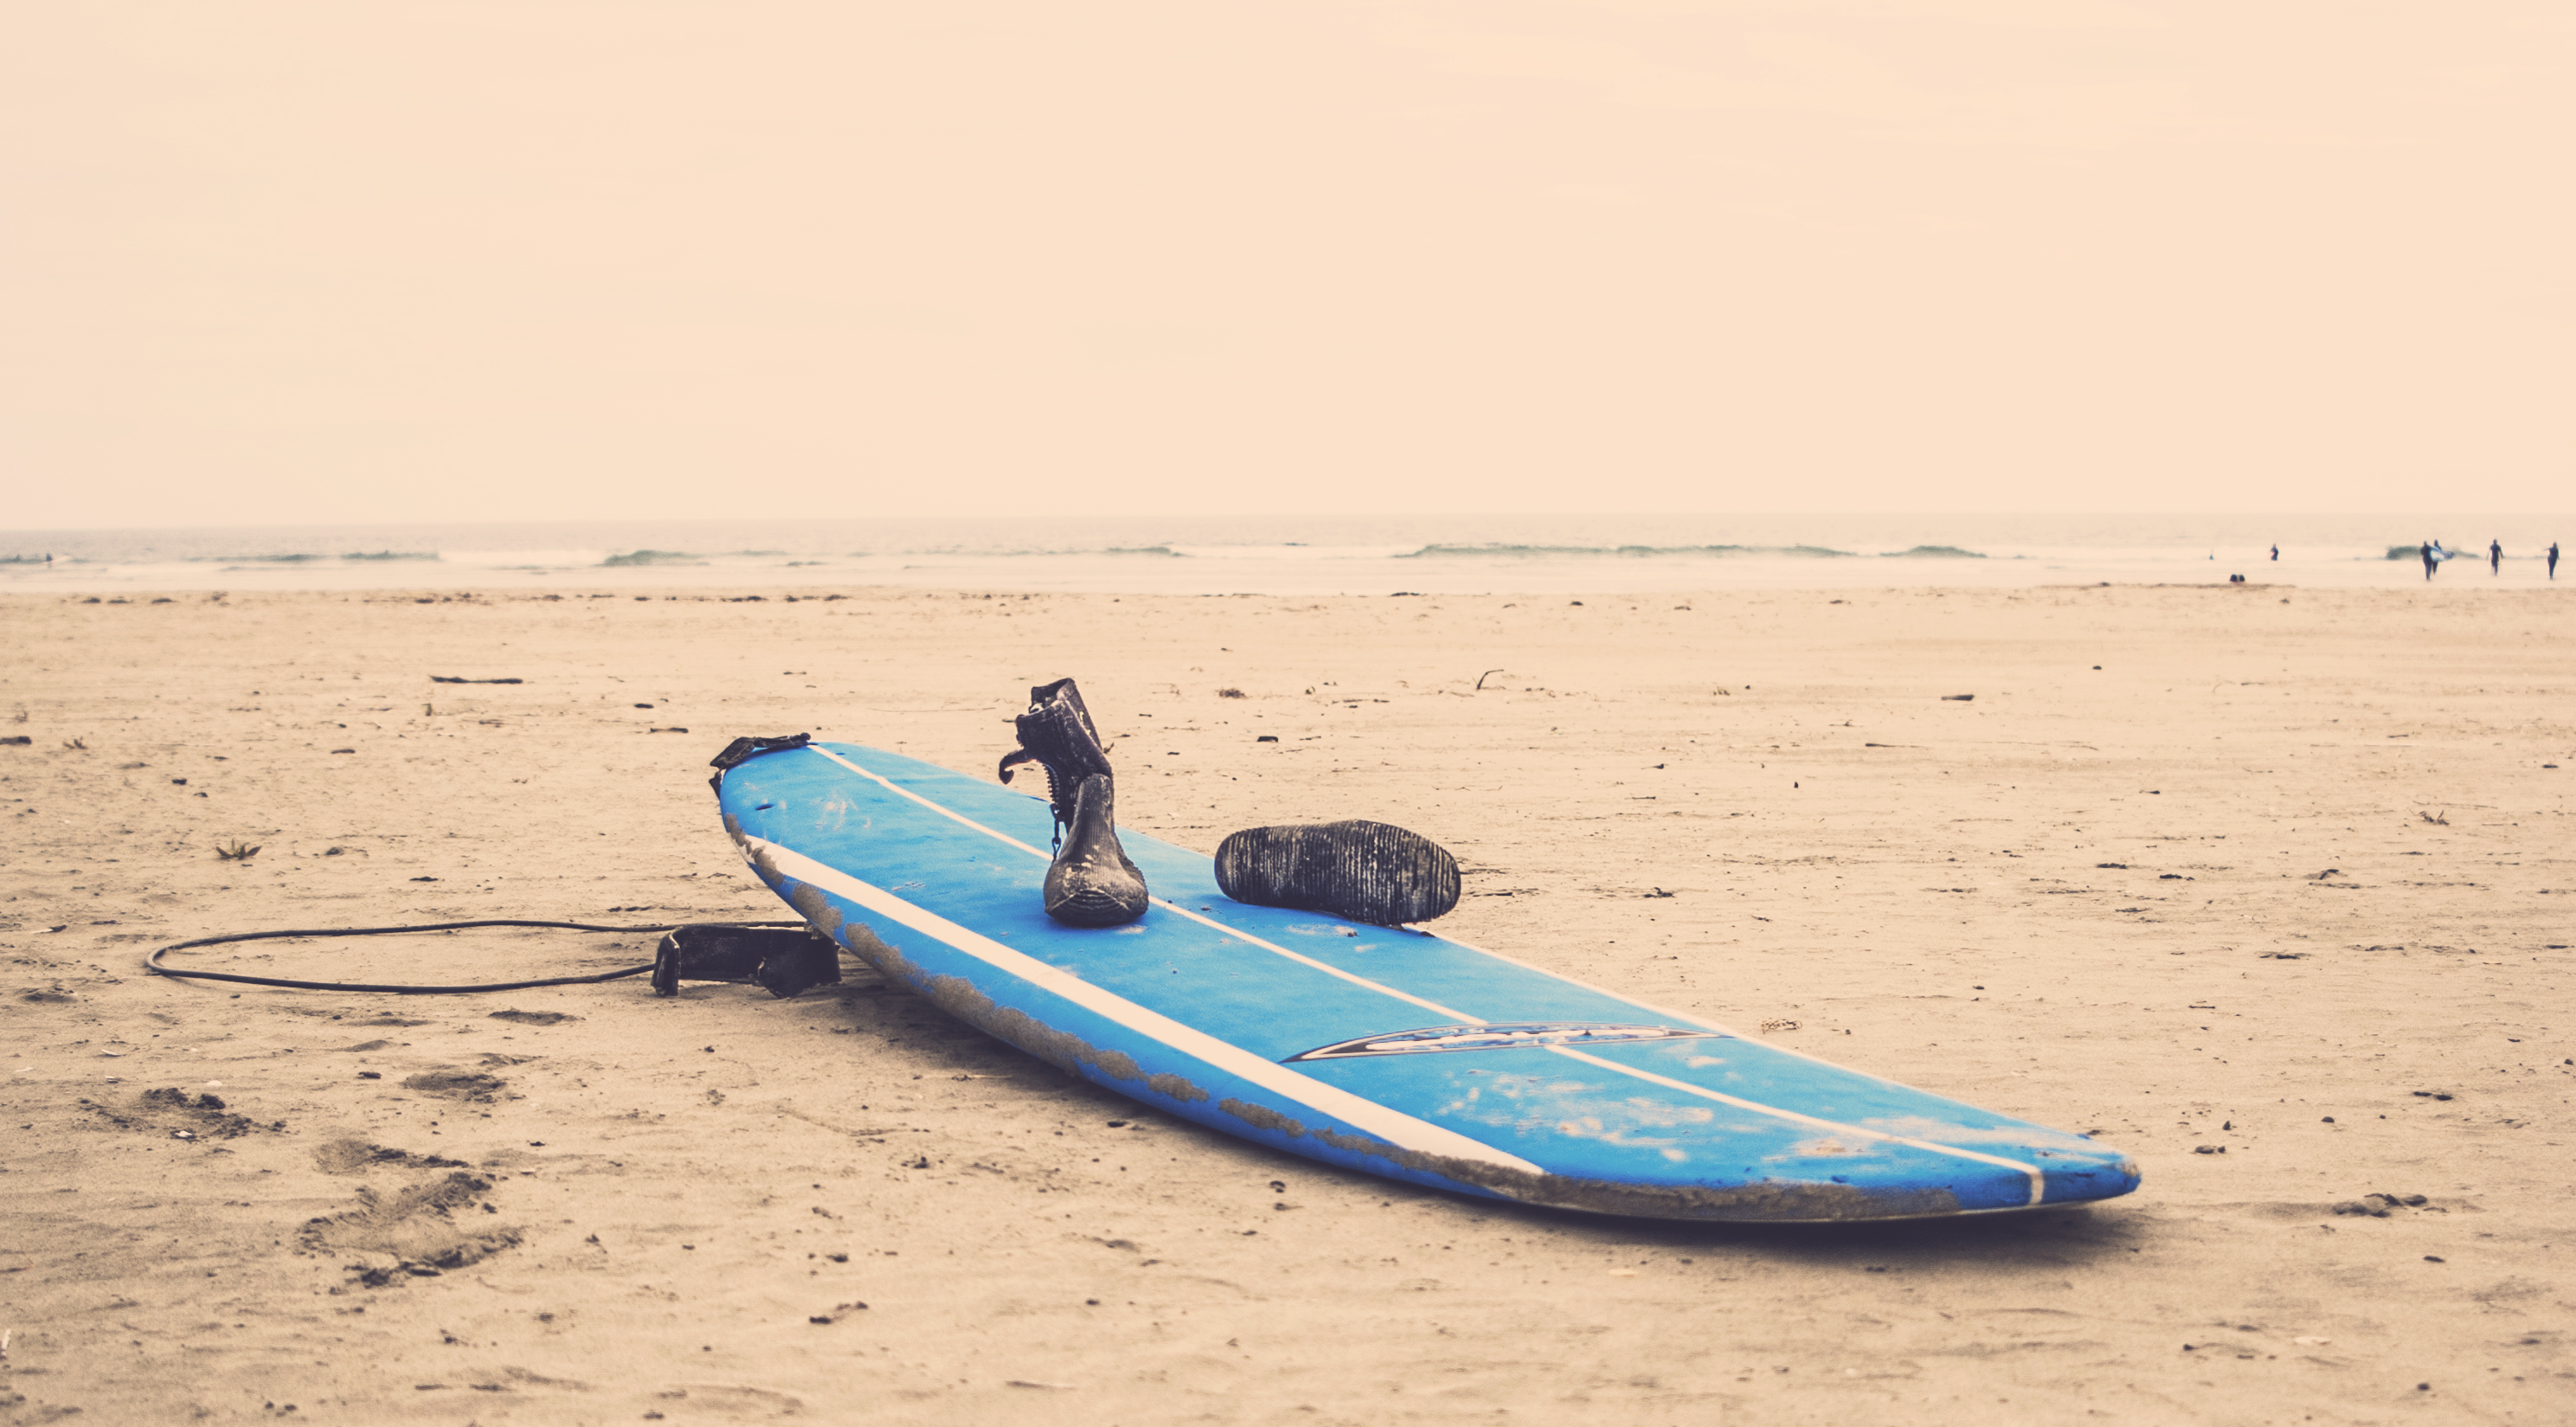
beach, sea, water, outdoor, sand, ocean, boat, shore, wave, shoreline, surf, surfing, paddle, vehicle, sailing, surfboard, kayak, sports equipment, publicdomain, sports, boating, windsurfing, boots, surfers, watercraft, water sport, bluesurfboard, sea kayak, surfing equipment and supplies, surface water sports